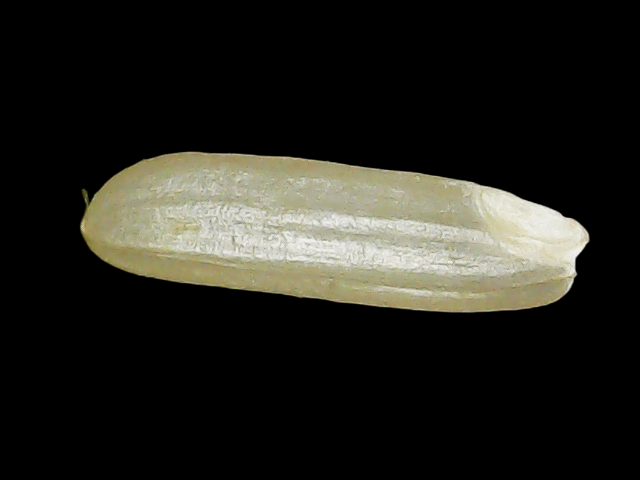
Rice variety: Binadhan21